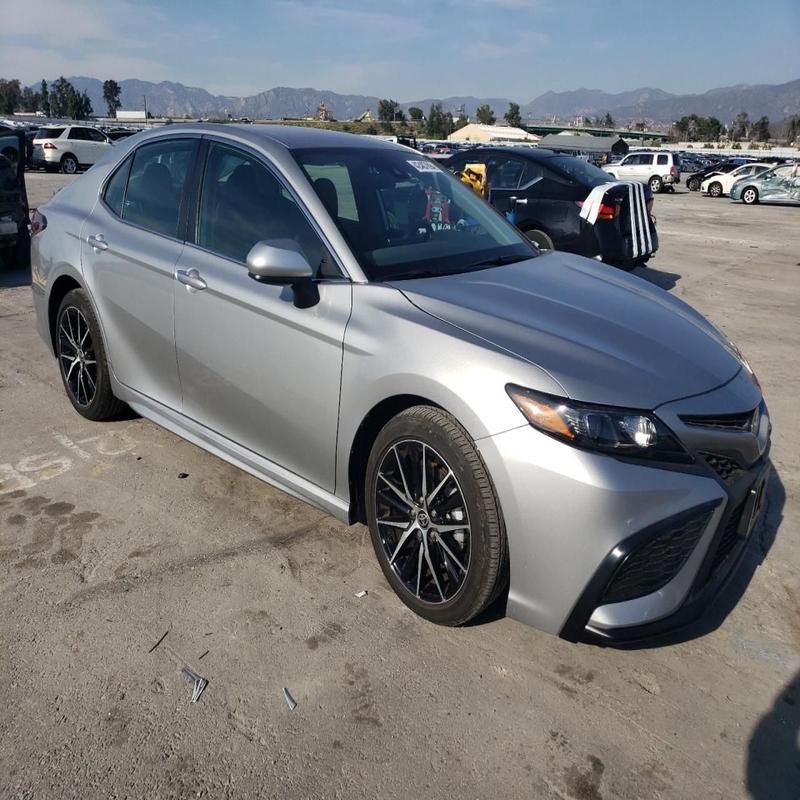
Aucun dommage détecté.
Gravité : aucun